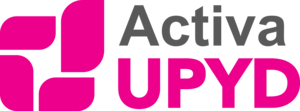
Unión Progreso y Democracia
Unión Progreso y Democracia er et spansk politisk parti, der blev grundlagt i september 2007. Det er et socialt liberalt parti, der har som mål at bygge et føderalt system for Spanien og EU, hvor ansvarsområder er klart fordelt mellem byråd, autonome regioner, Spanien og EU. Partier er imod enhver form for nationalisme, og det har den opfattelse, at spansk statsborgerskab rangerer over regionale identiter baseret på religion, sprog, eller fødested.